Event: Nepal Earthquake
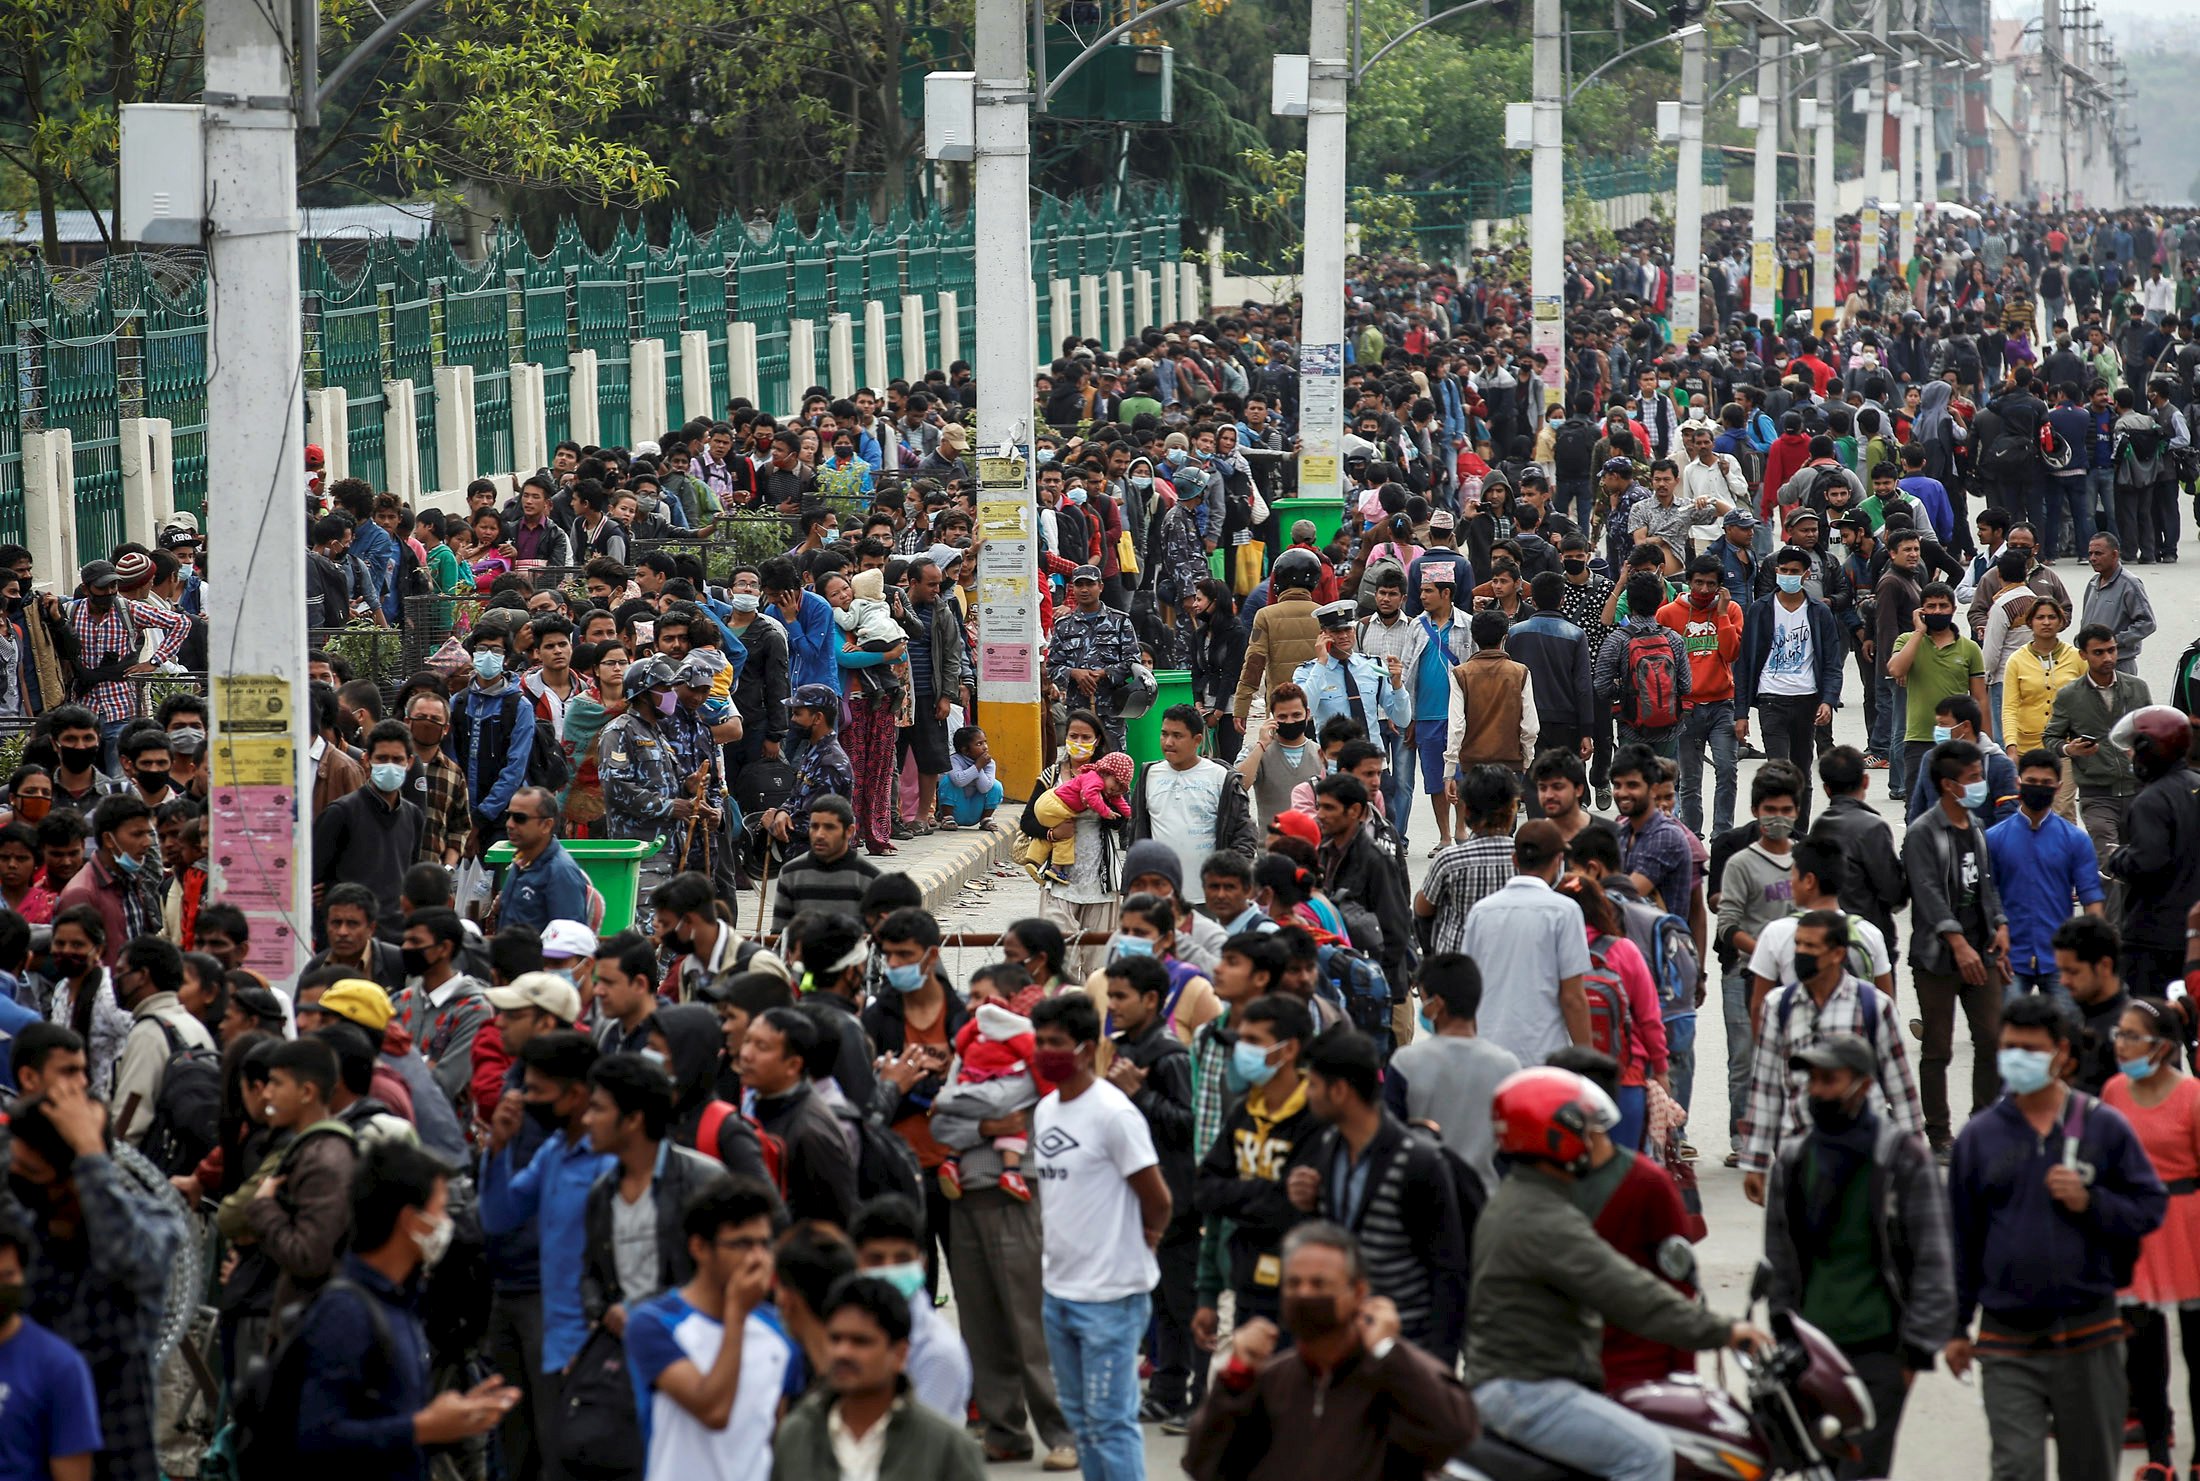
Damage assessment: no_damage